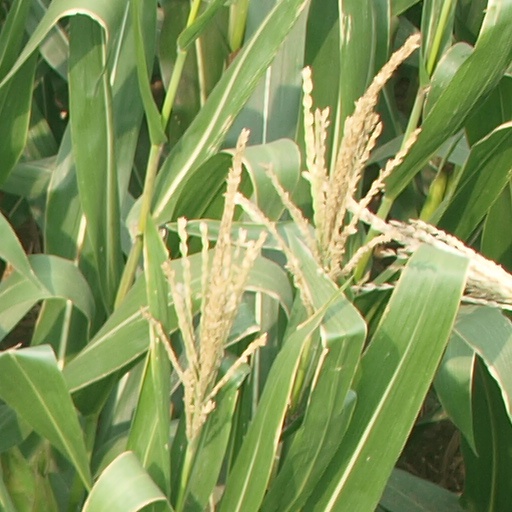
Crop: maize; corn